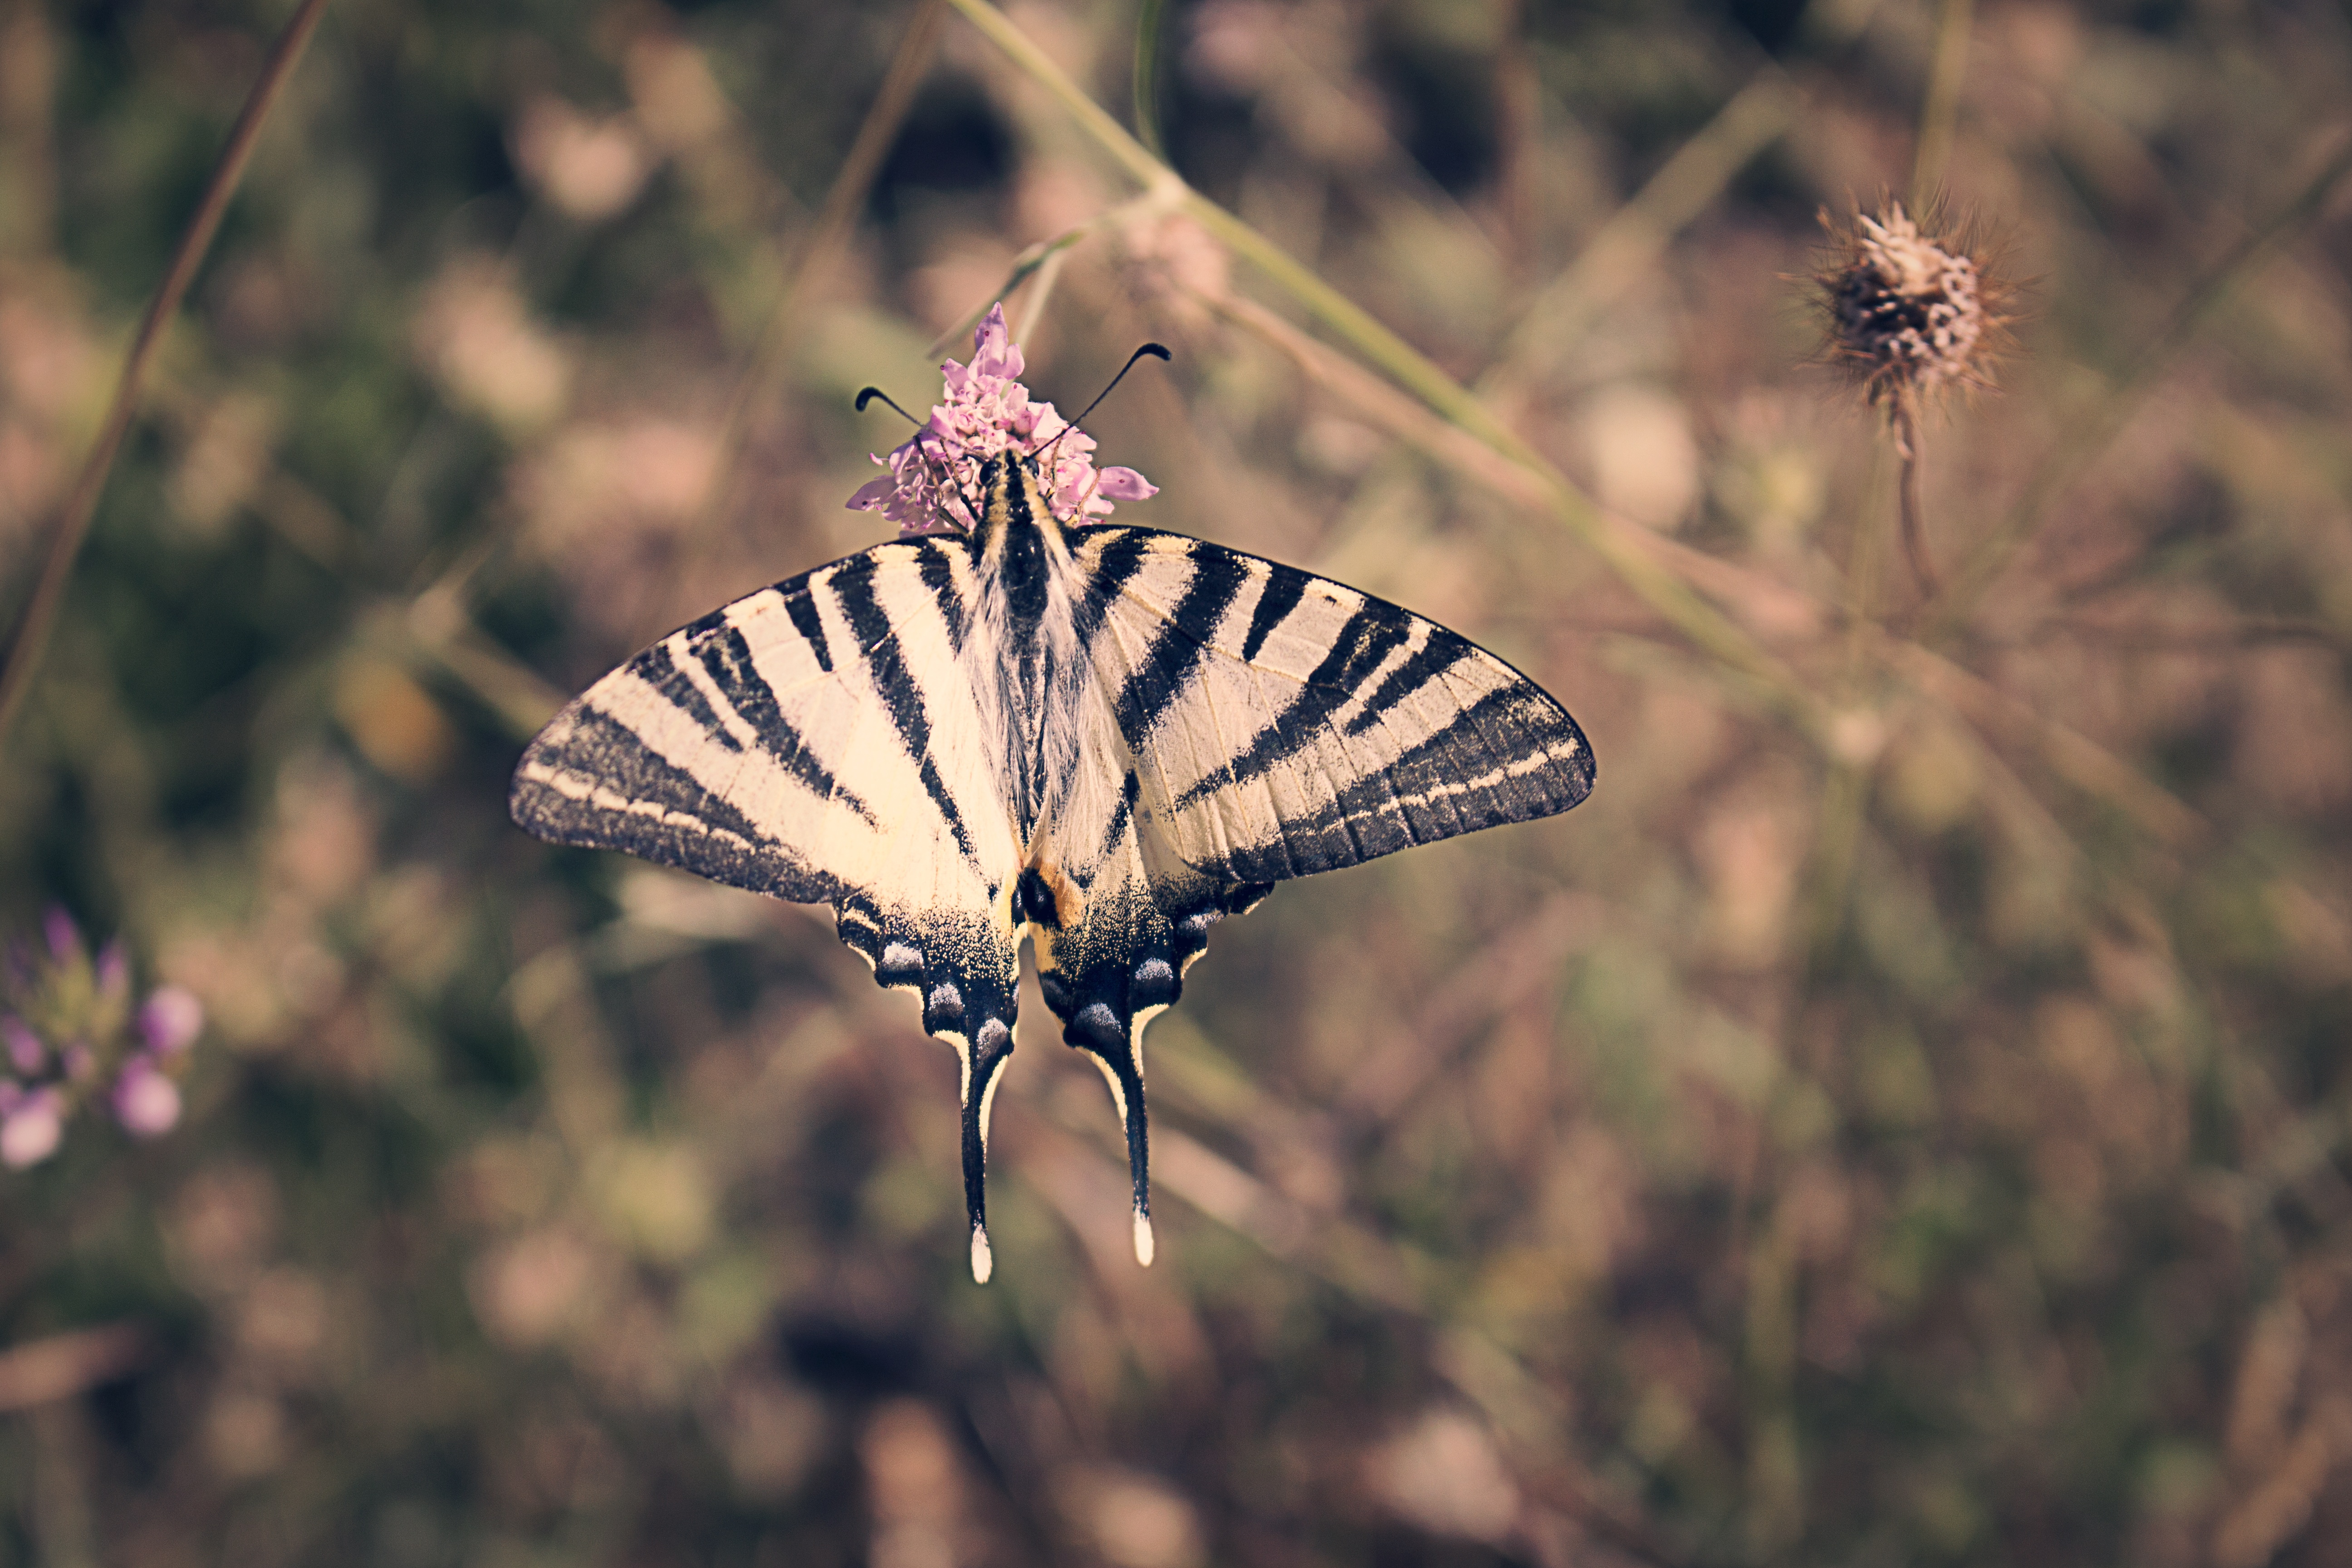
nature, photography, prairie, leaf, flower, wildlife, insect, autumn, botany, butterfly, flora, fauna, invertebrate, wildflower, close up, monarch butterfly, macro photography, pollinator, moths and butterflies, lycaenid